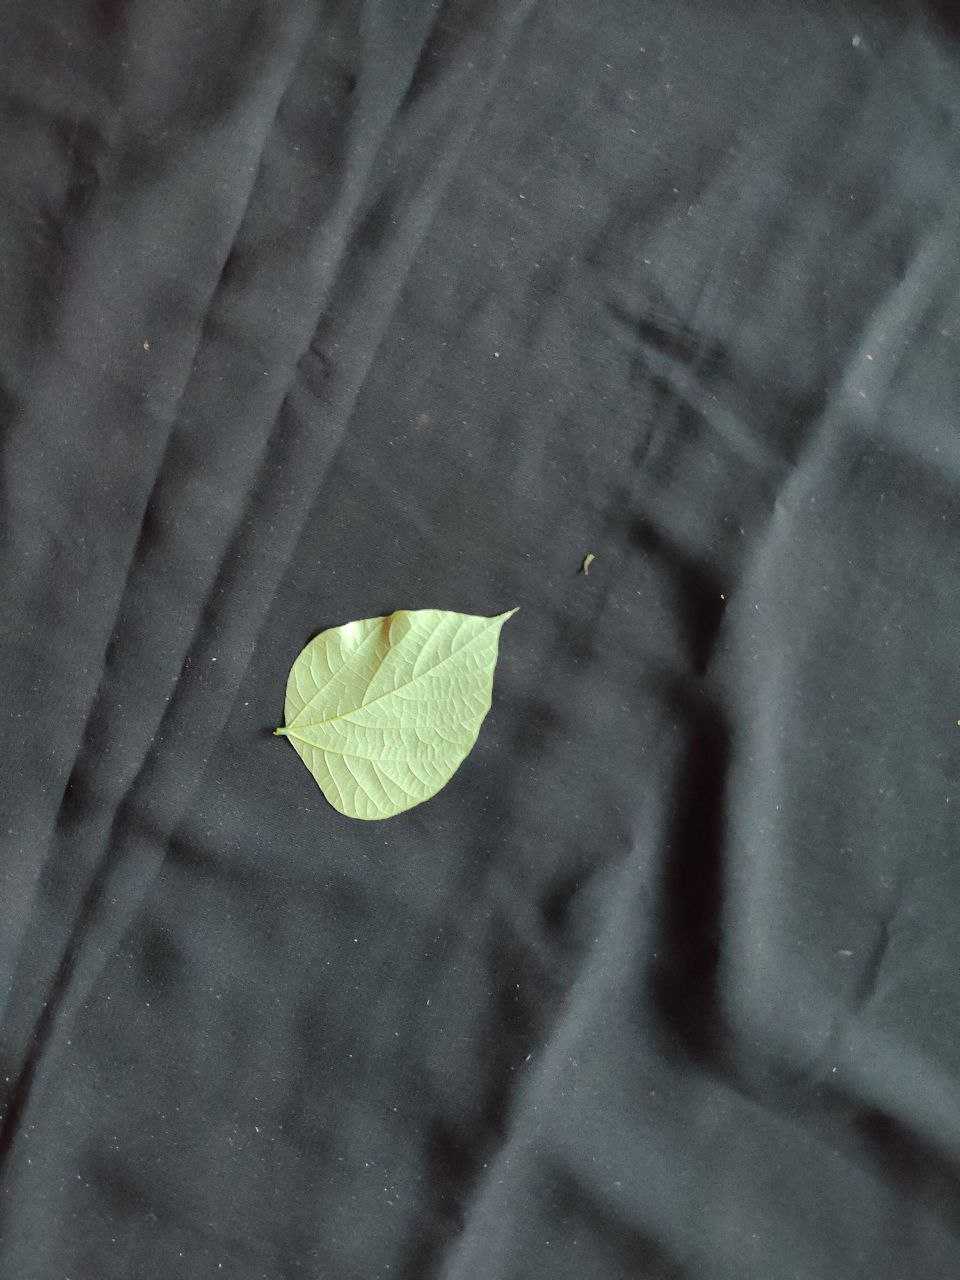
Crop: bean
Leaf condition: Fresh Leaf